Cherbourg Naval Base

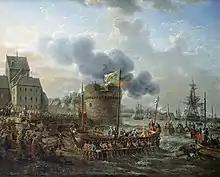
"Visit of Louis XVI to Cherbourg in June 1786", Louis-Philippe Crépin, 1817

By the 1770s, with French involvement in the American War of Independence, Louis XVI sought to create a large military port on the Cotentin Peninsula, allowing access into the English Channel, and comparable to that of Brest on the Atlantic. Two projects were drawn up and presented to the king in 1777. The first, by the chief engineer of the bridges, roads and ports of the Caen region, Armand Lefebvre, called for the fortification of the Cherbourg roadstead around the enlarged commercial port. The second project, by director of maritime engineering Antoine Choquet de Lindu, proposed the construction of a first class arsenal at La Hougue. Naval officer Louis de La Couldre de La Bretonnière conducted a review of the proposals, which favoured the Cherbourg option. La Bretonnière recommended the construction of a jetty "two thousand toises long" between the tip of Querqueville and the reefs of Île Pelée, with the dredging of a harbour to a depth of 20 meters.